RecBCD

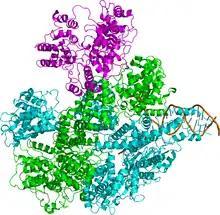
Figure 1 The crystallographic structure of the RecBCD enzyme. The RecB, RecC, and RecD subunits of the enzyme are colored cyan, green, and magenta respectively while the partially unwound DNA helix to which the enzyme is bound is colored brown.

Exodeoxyribonuclease V (EC 3.1.11.5, RecBCD, Exonuclease V, "Escherichia coli" exonuclease V, "E. coli" exonuclease V, gene recBC endoenzyme, RecBC deoxyribonuclease, gene recBC DNase, gene recBCD enzymes) is an enzyme of "E. coli" that initiates recombinational repair from potentially lethal double strand breaks in DNA which may result from ionizing radiation, replication errors, endonucleases, oxidative damage, and a host of other factors. The RecBCD enzyme is both a helicase that unwinds, or separates the strands of DNA, and a nuclease that makes single-stranded nicks in DNA. It catalyses exonucleolytic cleavage (in the presence of ATP) in either 5′- to 3′- or 3′- to 5′-direction to yield 5′-phosphooligonucleotides.